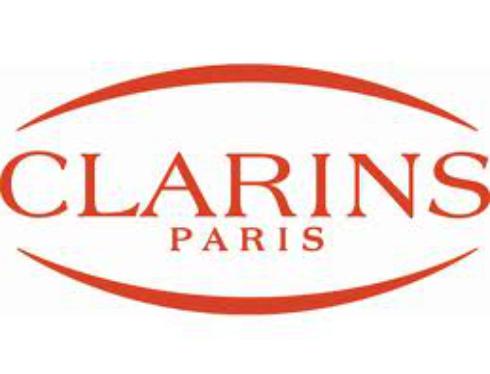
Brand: clarins
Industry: Necessities